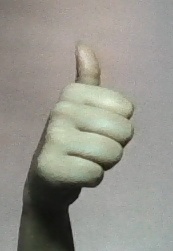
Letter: aleff